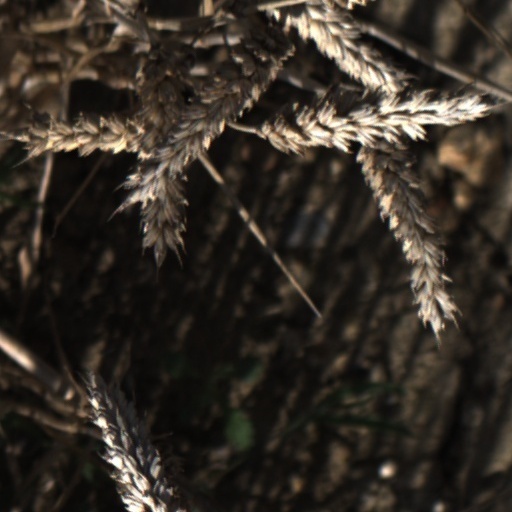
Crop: wheat